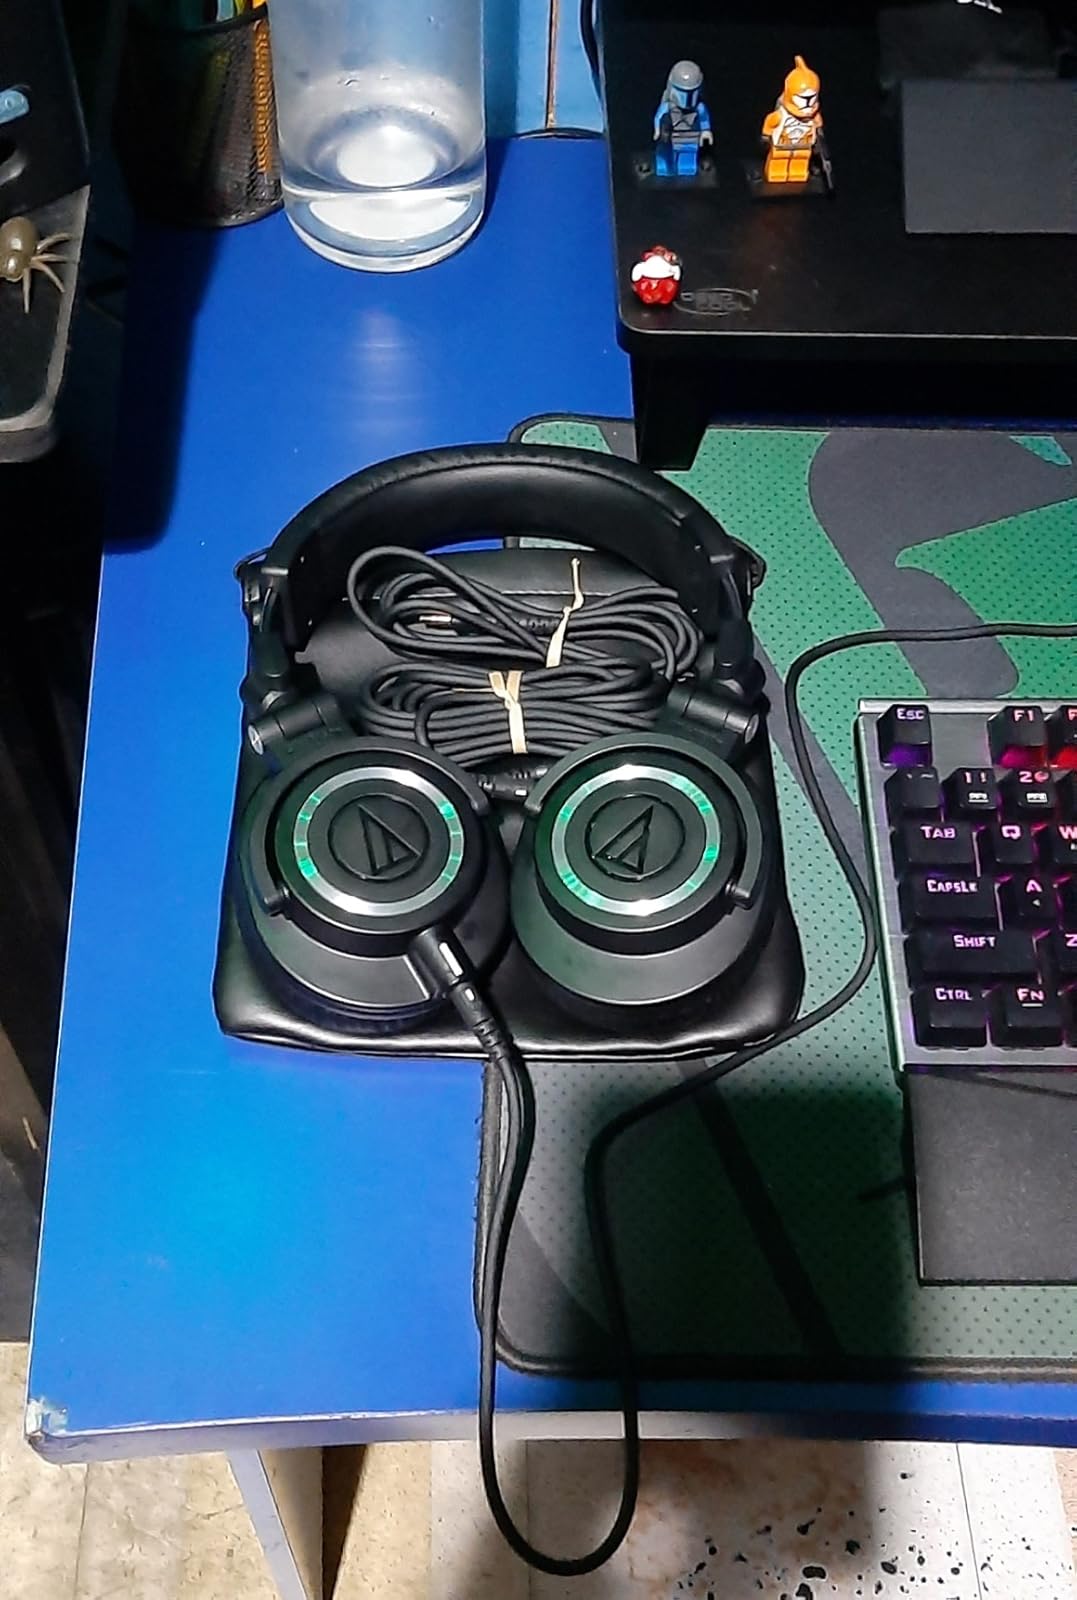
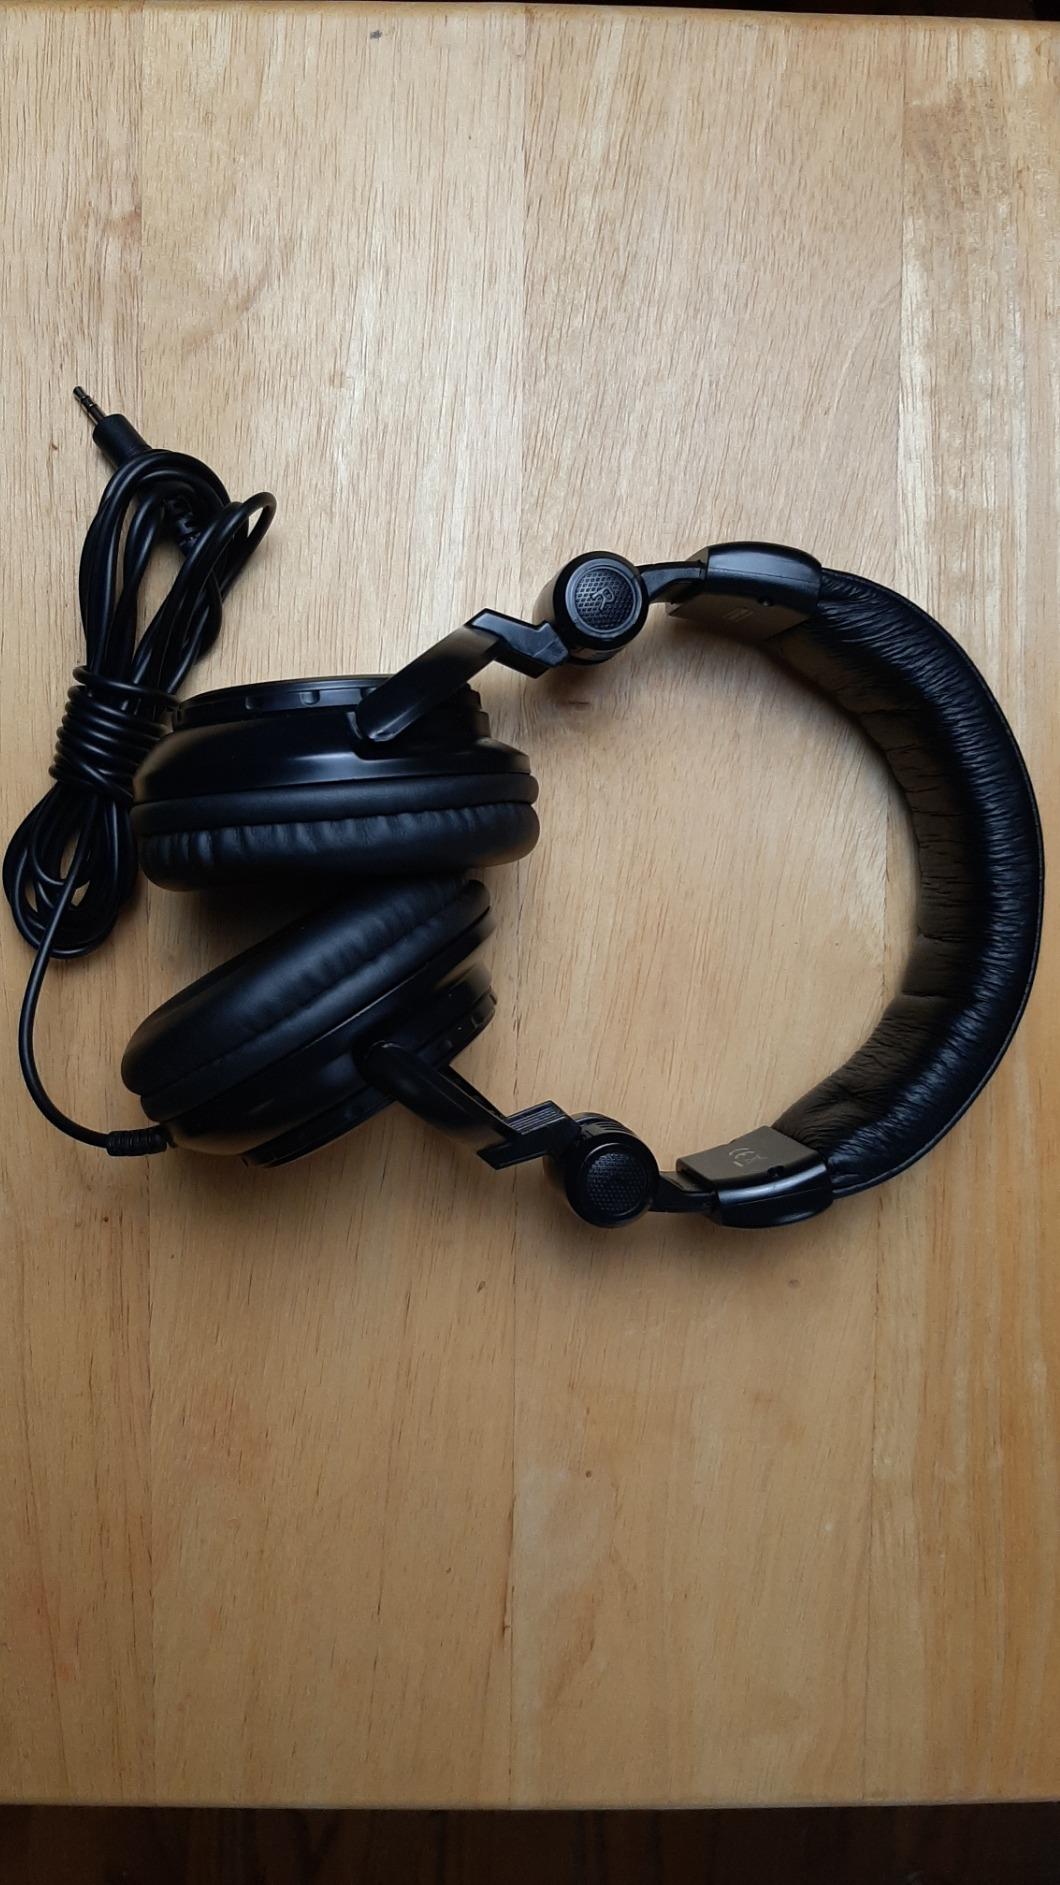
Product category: headphones
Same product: no